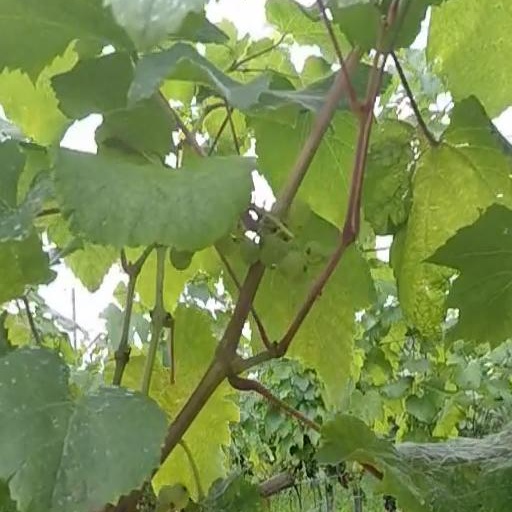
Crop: grape